Back Arrow

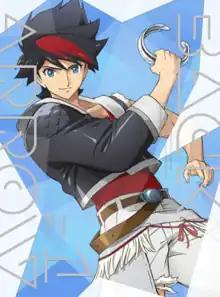
First Blu-ray volume cover, featuring Back Arrow

is an original Japanese anime series produced by Studio VOLN, directed by Gorō Taniguchi and written by Kazuki Nakashima. The series aired from January to June 2021.